Localized molecular orbitals

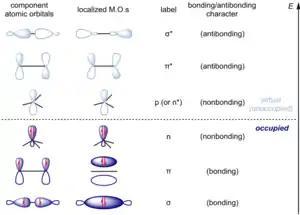
A list of localized molecular orbitals considered in organic chemistry, showing component atomic orbitals and all shapes of the MOs they constitute. In reality, AOs and MOs, as obtained from computations, are much "fatter" than depicted in these cartoons.

Organic chemistry is often discussed in terms of localized molecular orbitals in a qualitative and informal sense. Historically, much of classical organic chemistry was built on the older valence bond / orbital hybridization models of bonding. To account for phenomena like aromaticity, this simple model of bonding is supplemented by semi-quantitative results from Hückel molecular orbital theory. However, the understanding of stereoelectronic effects requires the analysis of interactions between donor and acceptor orbitals between two molecules or different regions within the same molecule, and molecular orbitals must be considered. Because proper (symmetry-adapted) molecular orbitals are fully delocalized and do not admit a ready correspondence with the "bonds" of the molecule, as visualized by the practicing chemist, the most common approach is to instead consider the interaction between filled and unfilled localized molecular orbitals that correspond to σ bonds, π bonds, lone pairs, and their unoccupied counterparts. These orbitals and typically given the notation σ (sigma bonding), π (pi bonding), "n" (occupied nonbonding orbital, "lone pair"), "p" (unoccupied nonbonding orbital, "empty p orbital"; the symbol "n"* for unoccupied nonbonding orbital is seldom used), π* (pi antibonding), and σ* (sigma antibonding). (Woodward and Hoffmann use ω for nonbonding orbitals in general, occupied or unoccupied.) When comparing localized molecular orbitals derived from the same atomic orbitals, these classes generally follow the order σ < π < "n" < "p" ("n"*) < π* < σ* when ranked by increasing energy.